Tokugawa Naritomo

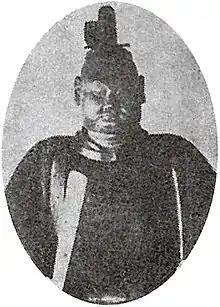
Statue of Tokugawa Naritomo, kept at Chōe-ji in Nagoya

He had a retreat north of Nagoya Castle called "Shin Goten" (新御殿 New Palace) in what is today Horibata-chō (堀端町).